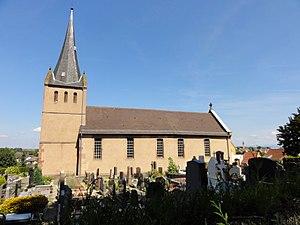
Alsace, Bas-Rhin, Église protestante de Mundolsheim (PA00084810, IA67007261).